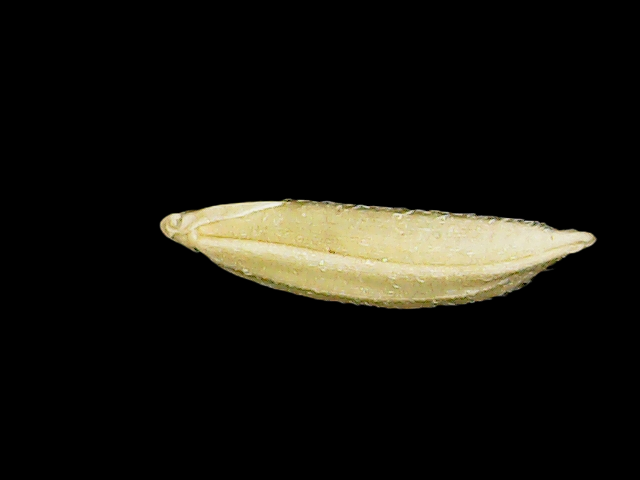
Rice variety: Binadhan07